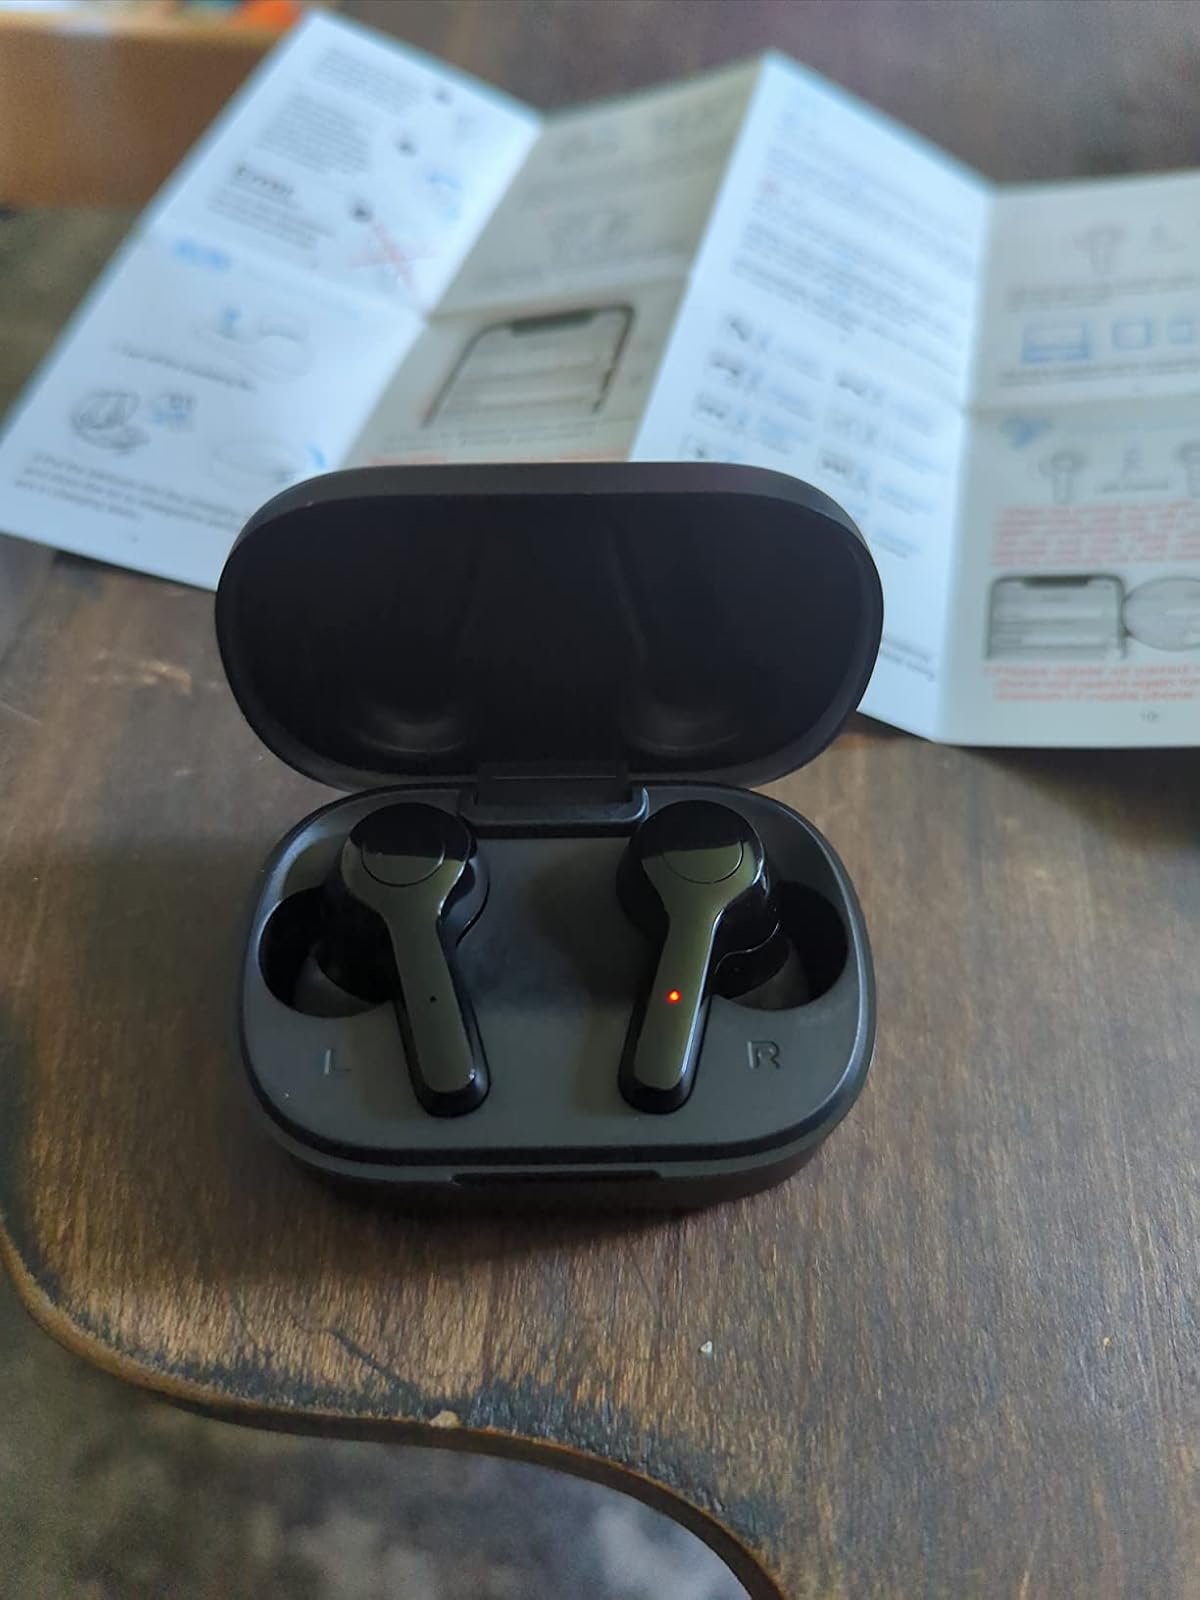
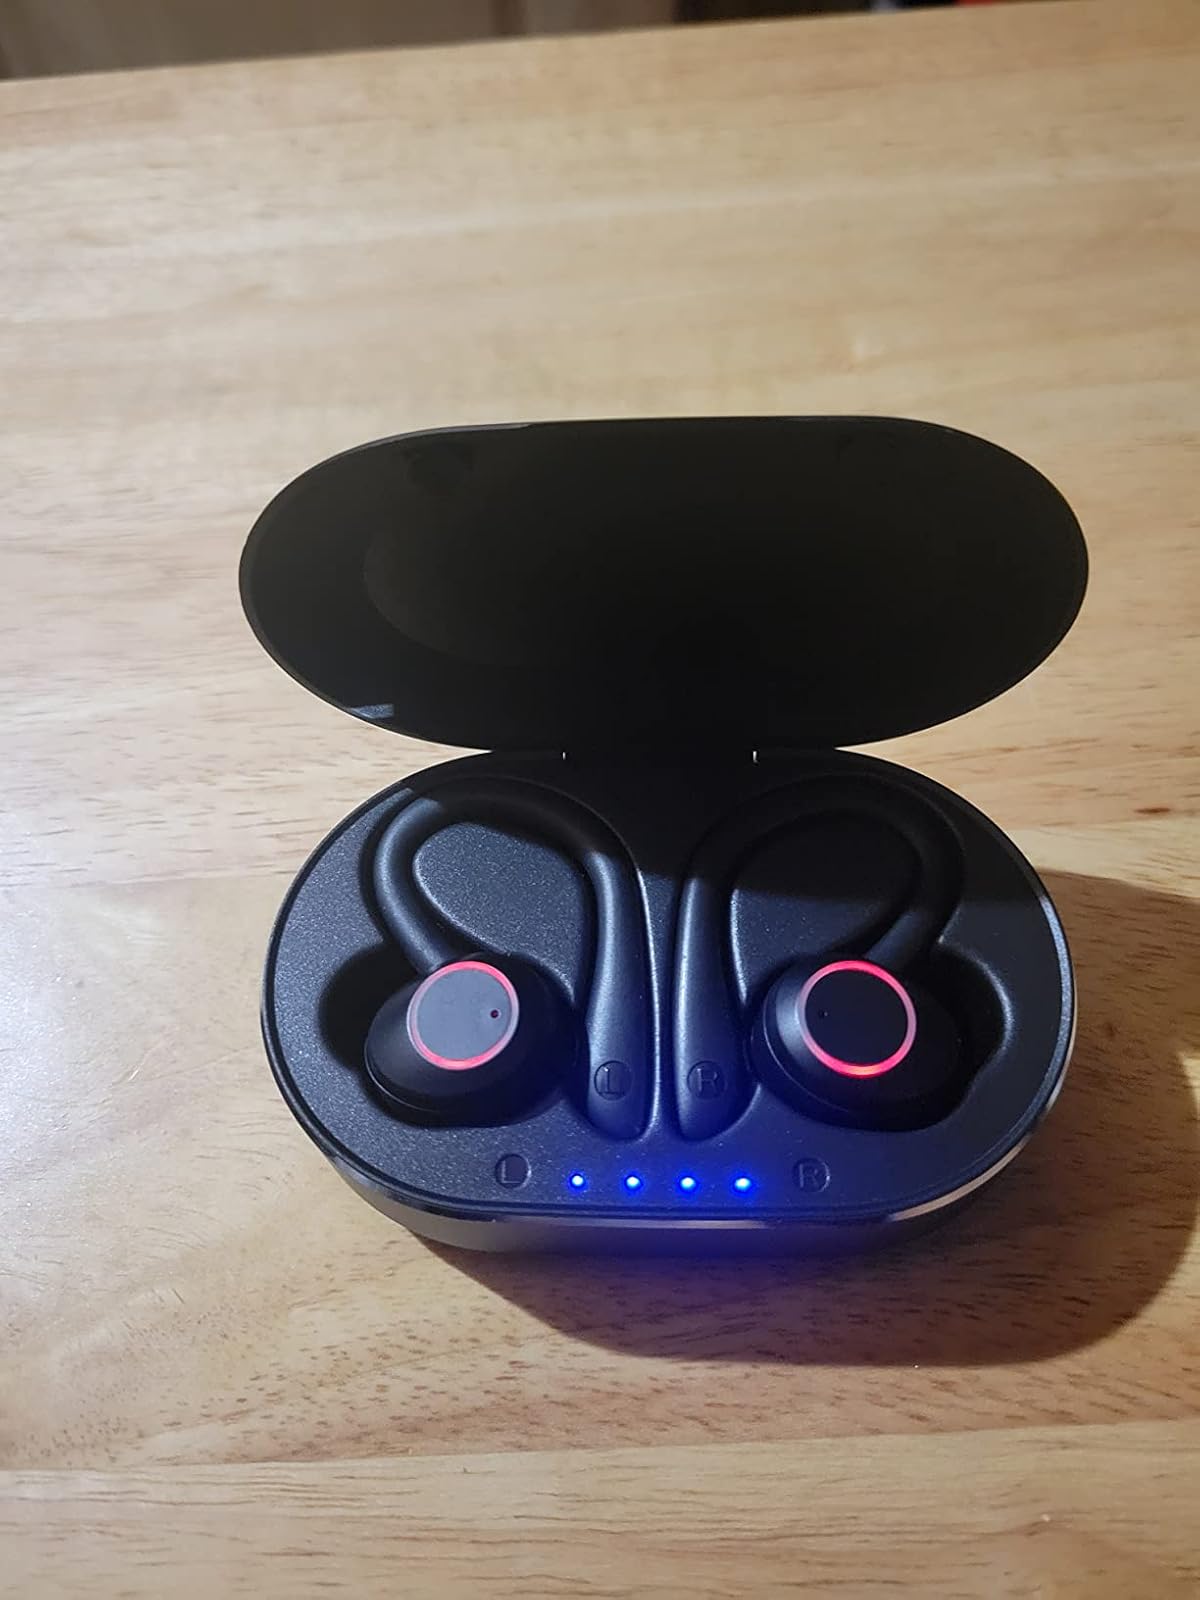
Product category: earbuds
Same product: no